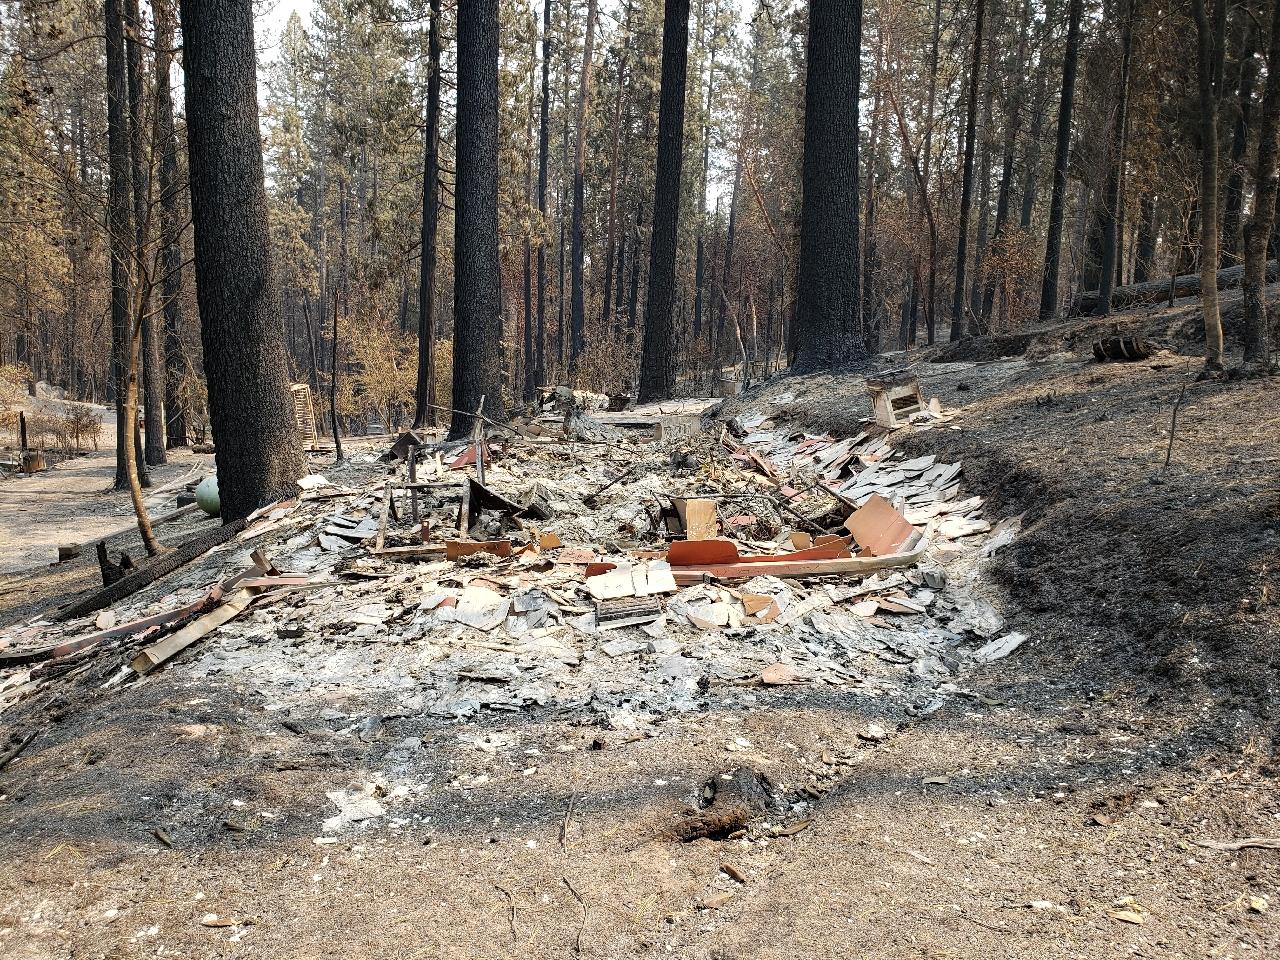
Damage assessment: destroyed